Runcorn

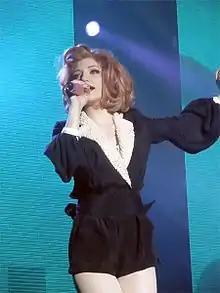
Nicola Roberts, 2009

There are two Grade I listed buildings and scheduled monuments in Runcorn: Halton Castle and Norton Priory. Halton Castle is one of two remaining Norman castles in Cheshire, built in 1071 and reconstructed in local sandstone in the 13th century. The castle was slighted following the Civil War and the gatehouse converted to a courthouse in 1737, now The Castle public house and a Grade II* listed building in its own right. Norton Priory, now a museum, is the most excavated monastic site in Europe, consisting of the ruins of an Abbey, 12th century undercroft and 18th century Walled Garden. Both Norton Priory and Halton Castle are managed by Norton Priory Museum Trust Limited.